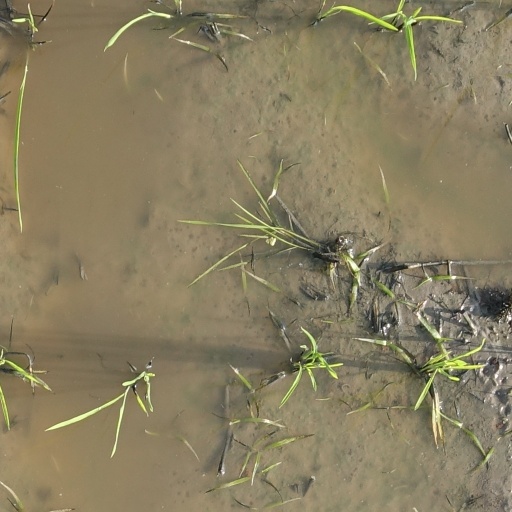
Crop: rice